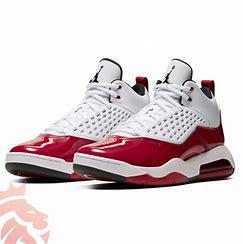
Brand: Jordan
Model: Maxin 200